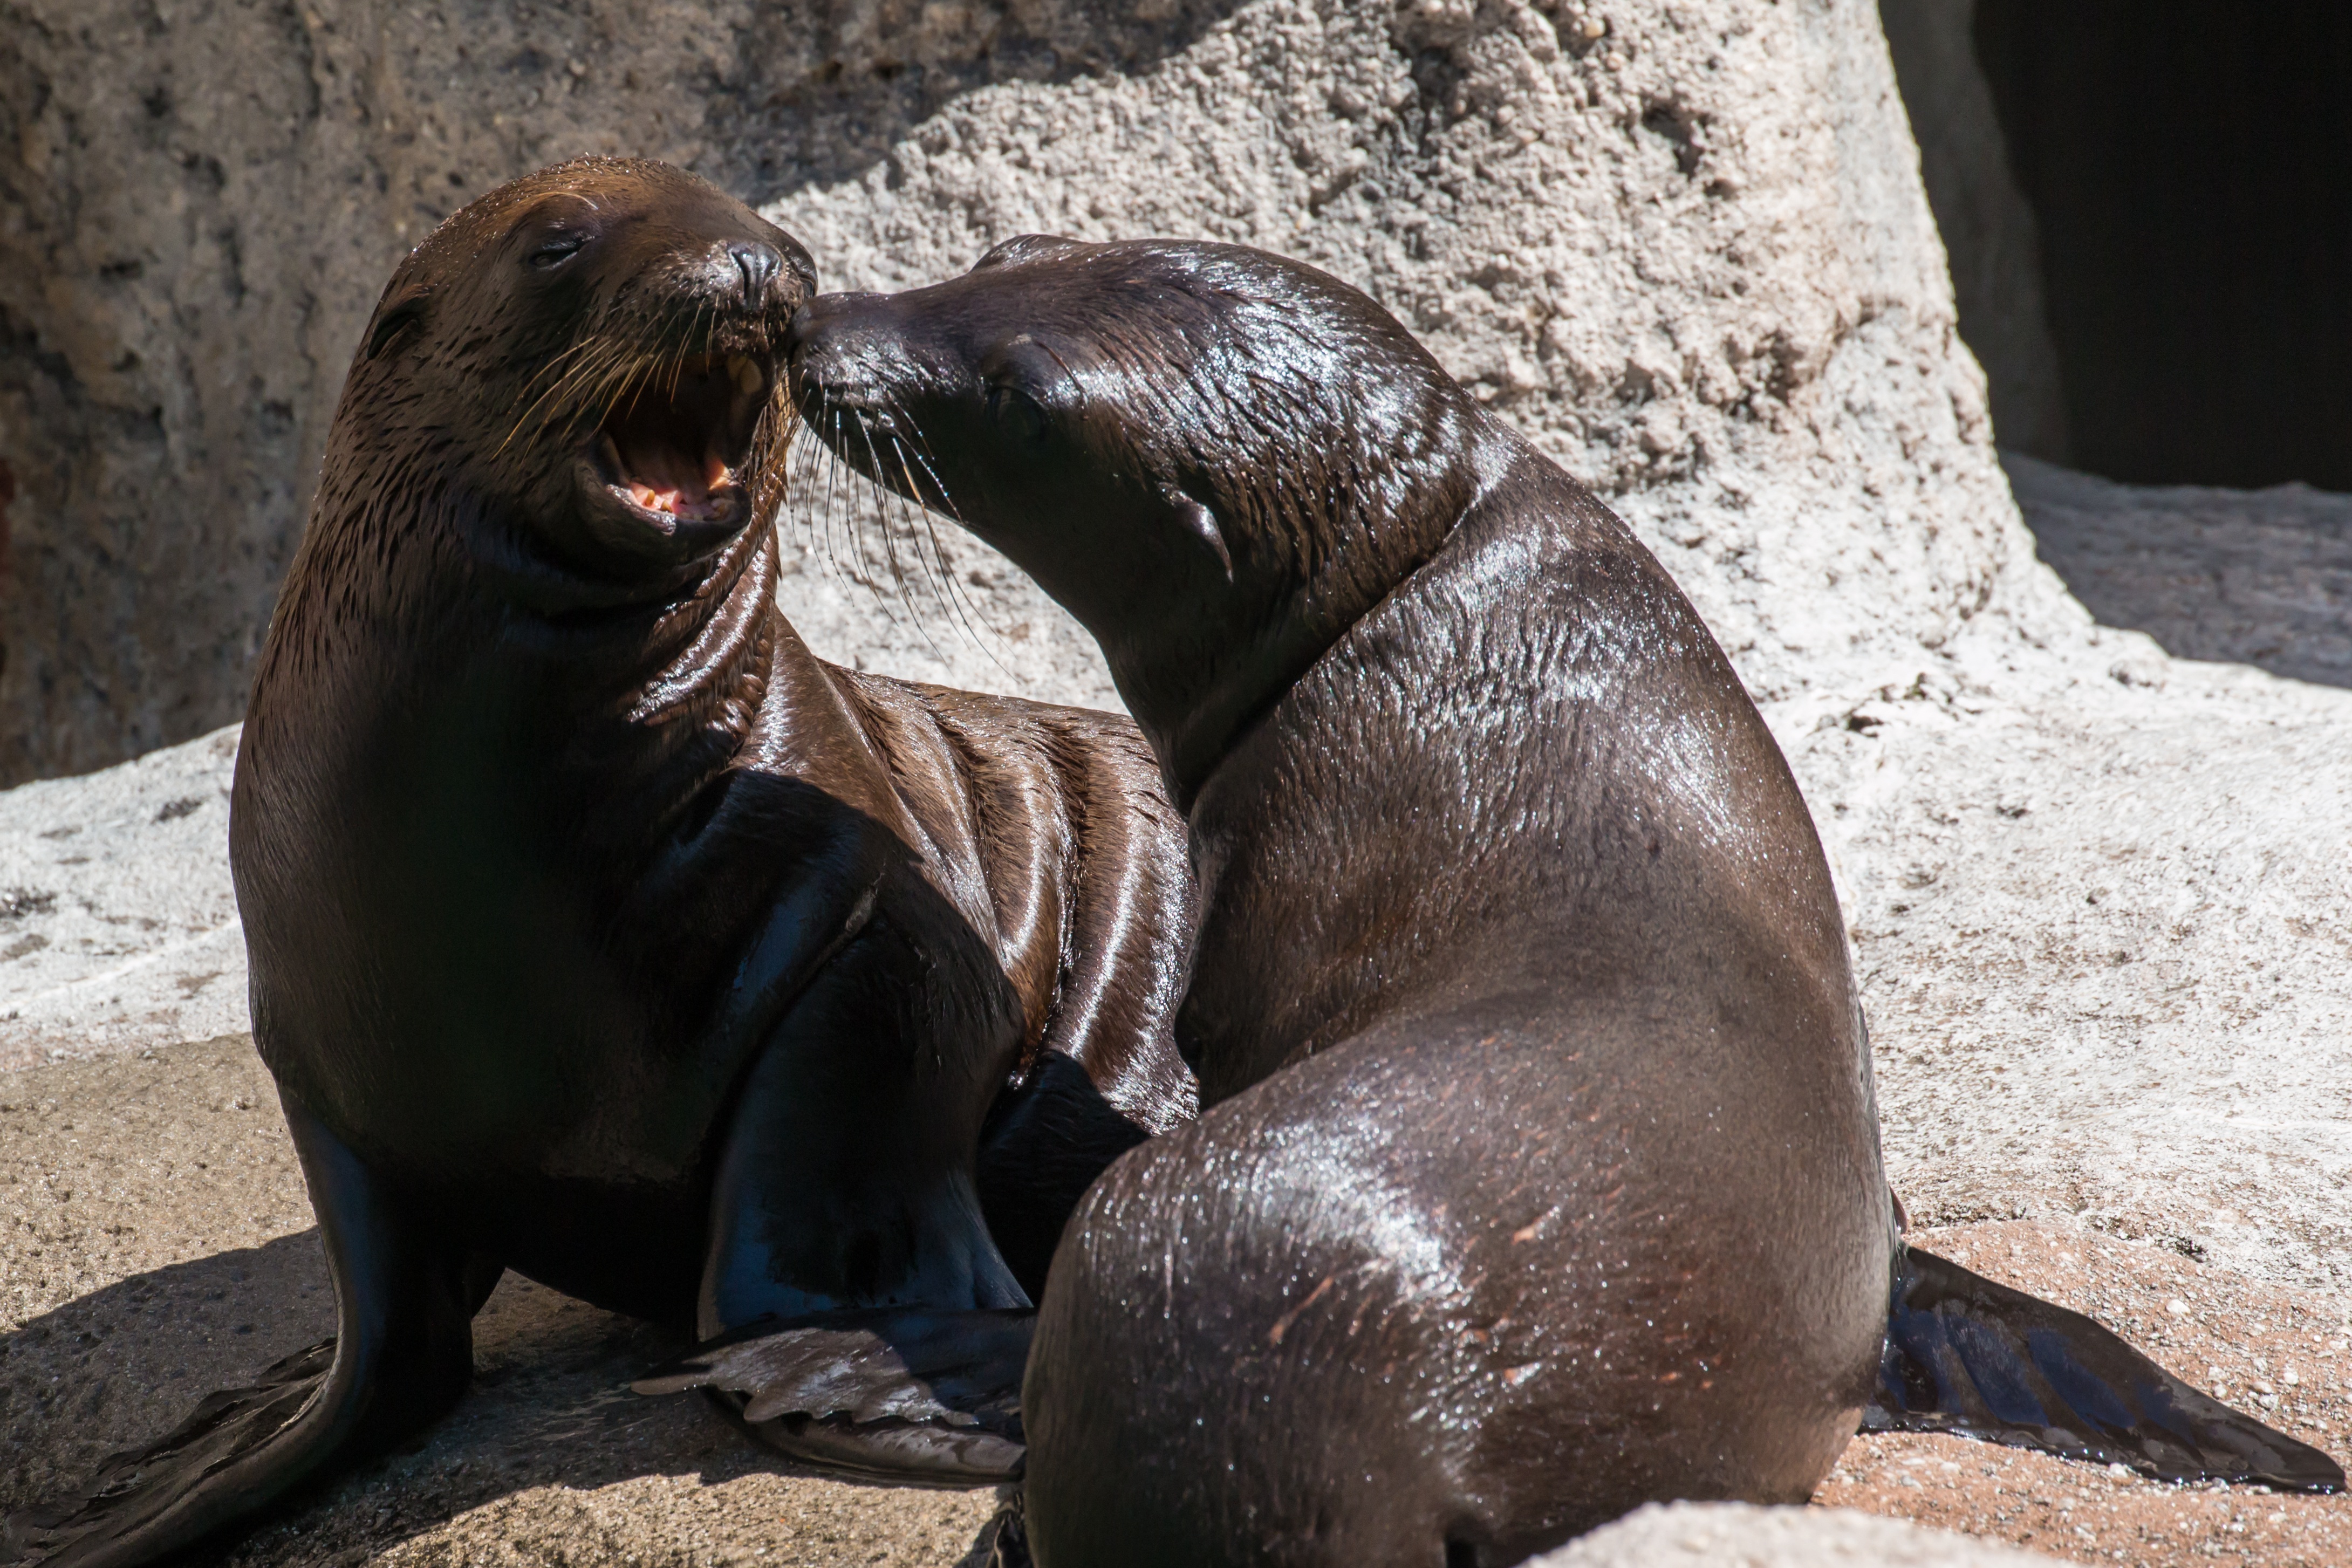
wildlife, zoo, young, mammal, california, baby, fauna, sea lion, seals, vertebrate, pup, marine mammal